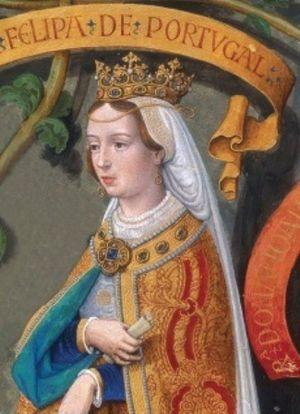
Philippa de Lancastre est la fille de Jean de Gand, duc de Lancastre et de Blanche de Lancastre. Par son mariage en 1387 avec le roi Jean Iᵉʳ de Portugal, elle devint reine de Portugal.
Au cours de son histoire le Portugal n’a eu que deux souveraines en titre : Marie Iʳᵉ de Portugal et Marie II de Portugal. Le titre de reine, cependant, s'est appliqué indifféremment également aux épouses des rois. Le royaume a connu également trois princes consorts, Pierre III de Portugal, Ferdinand II de Portugal et Auguste de Leuchtenberg. Pierre III et Ferdinand II se firent par la suite titrer roi de Portugal.
Cette page dresse une liste de personnalités mortes au cours de l'année 1415 :